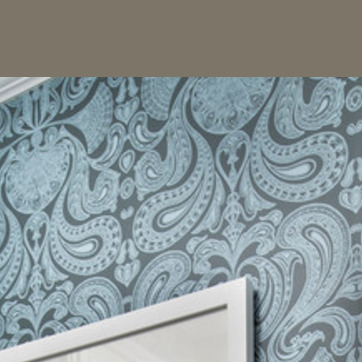
Material: wallpaper